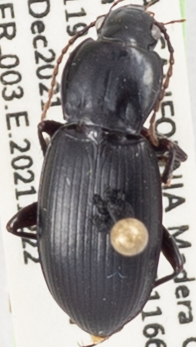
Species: Pterostichus ordinarius
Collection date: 2021-12-22
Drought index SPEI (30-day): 0.336
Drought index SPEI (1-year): -1.32
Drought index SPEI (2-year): -2.09